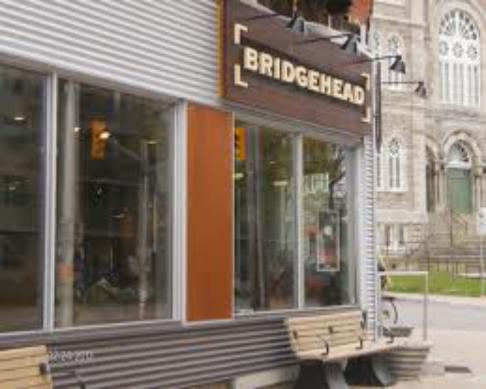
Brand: Bridgehead Coffee
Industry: Food